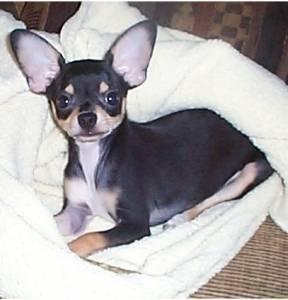
chihuahua